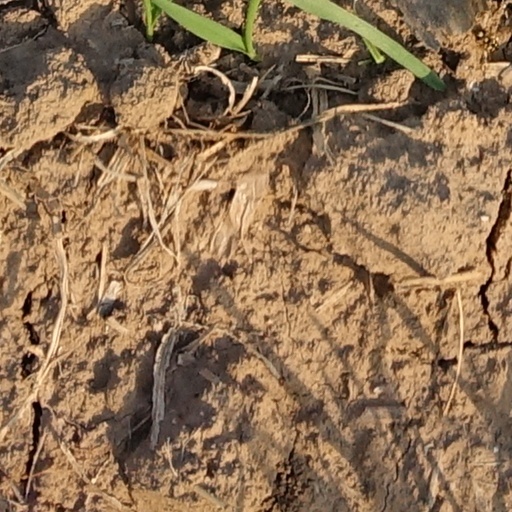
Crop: wheat